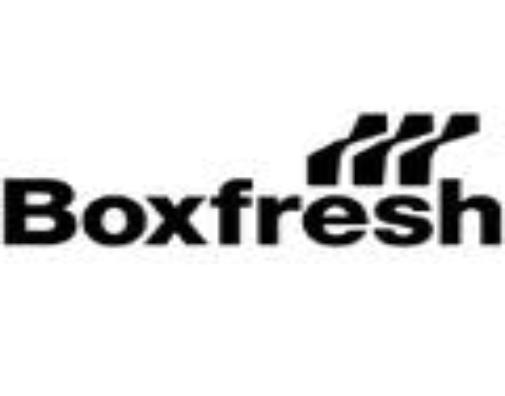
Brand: Boxfresh
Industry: Clothes